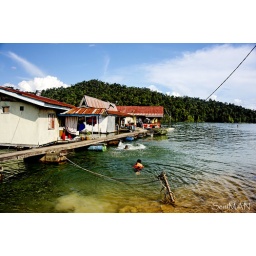
boys enjoying themselves playing and swimming in the lake...